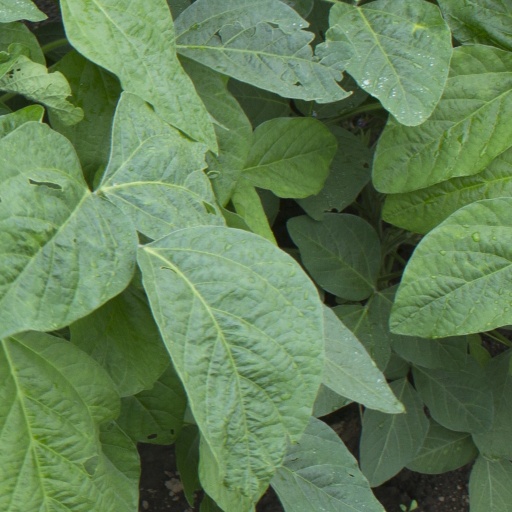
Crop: soybean